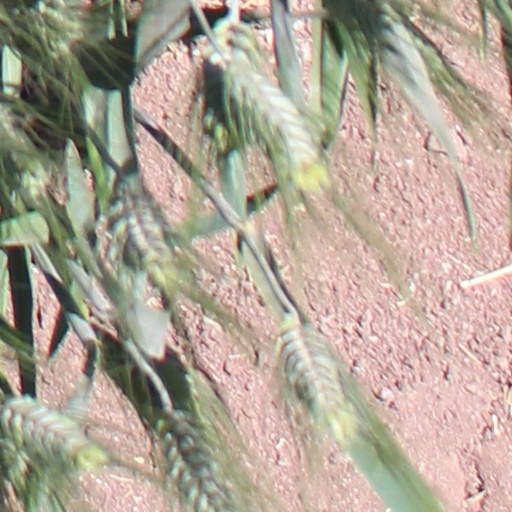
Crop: wheat